Right to silence

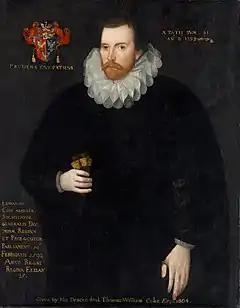
Portrait of English judge Sir Edward Coke

Neither the reasons nor the history behind the right to silence are entirely clear. The Latin brocard "nemo tenetur se ipsum accusare" ('no man is bound to accuse himself') became a rallying cry for religious and political dissidents who were prosecuted in the Star Chamber and High Commission of 16th-century England. People coming before these tribunals were forced to make the "ex officio" oath by which they swore to truthfully answer the questions to be put before them without knowing what they were being accused of. This created what has been termed the cruel trilemma whereby these accused were forced to choose between committing the mortal sin of perjury (if they lied under oath to protect themselves), harsh punishment for contempt of court (if they refused to answer), or betraying their "natural" duty of self-preservation (if they told the truth to honour their oath). Sir Edward Coke's challenge to the ecclesiastical courts and their "ex officio" oath is seen as the origin of the right to silence. With his decision that common law courts could issue writs of prohibition against such oaths and his arguments that such oaths were contrary to the common law (as found in his "Reports" and "Institutes"), Coke "dealt the crucial blow to the oath "ex officio" and to the High Commission".